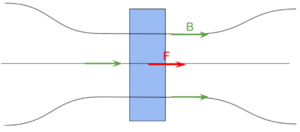
B
Un électroaimant produit un champ magnétique lorsqu'il est alimenté par un courant électrique : il convertit de l’énergie électrique en énergie magnétique. Il est constitué d’un bobinage et d’une pièce polaire en matériau ferromagnétique doux appelé cœur magnétique qui canalise les lignes de champ magnétique. Les électroaimants sont très largement utilisés dans l’industrie.